780th Expeditionary Airlift Squadron

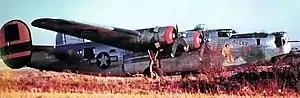
Squadron B-24H at Pantanella

The squadron was first activated at Alamogordo Army Air Field, New Mexico as the 780th Bombardment Squadron, one of the four original Consolidated B-24 Liberator heavy bomber squadrons of the 465th Bombardment Group. After training under Second Air Force, the squadron deployed to the Mediterranean Theater of Operations in February 1944.